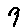
Label: 9